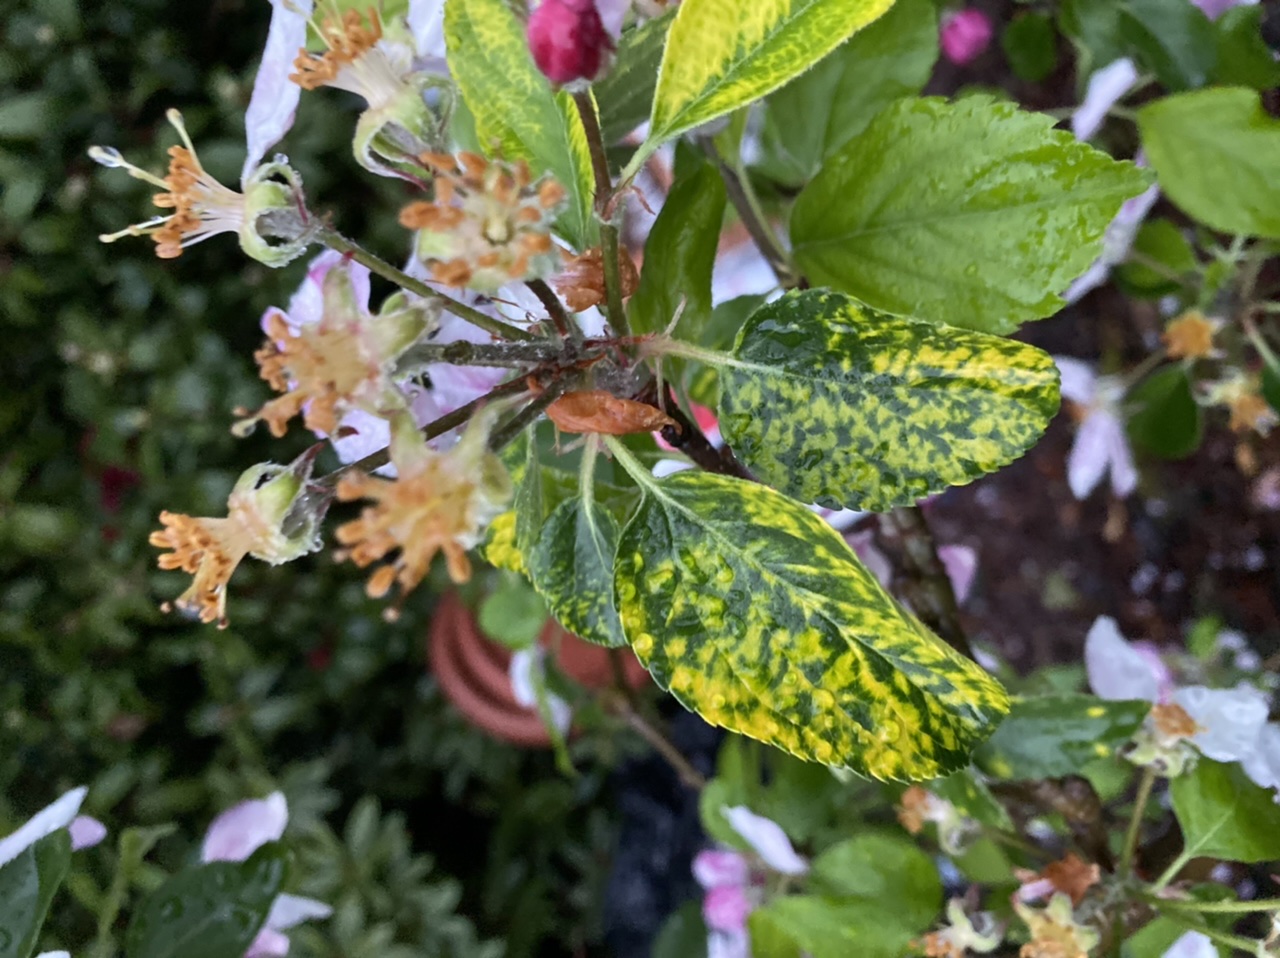
Plant: Apple
Disease: apple mosaic virus